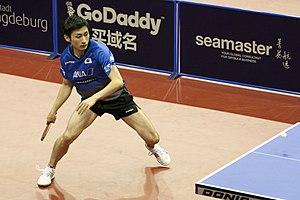
Jin Ueda est un pongiste japonais, né le 10 décembre 1991 à Kyoto. Son meilleur classement mondial ITTF en simples est 28ᵉ, en septembre 2017. En novembre 2017, il est 34ᵉ mondial.